Hirono Golf-jō-mae Station

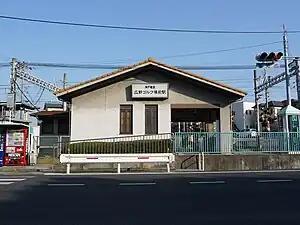
Hirono Golf-jō-mae Station, December 2008

is a passenger railway station located in the city of Miki, Hyōgo Prefecture, Japan, operated by the private Kobe Electric Railway (Shintetsu).